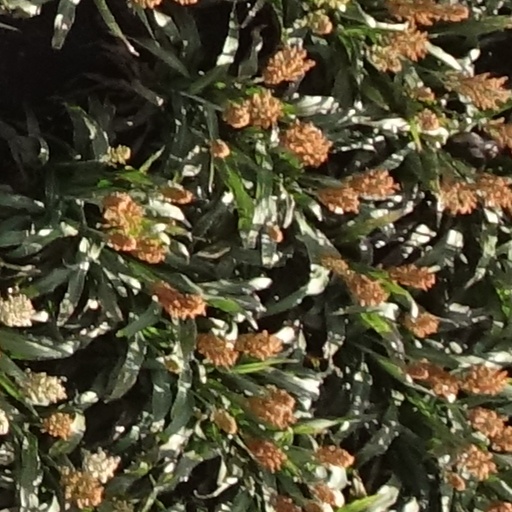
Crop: sorghum